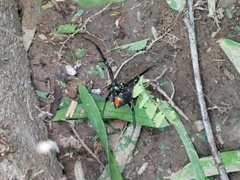
Species: Lactrodectus_hesperus